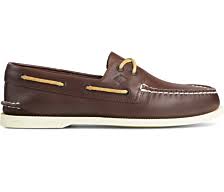
Label: Boat